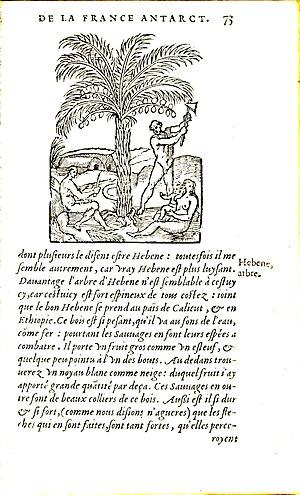
Les singularitez de la France Antarctique, autrement nommée Amerique, &amp